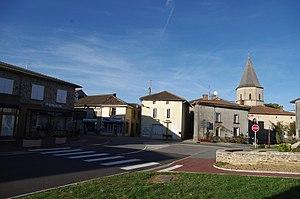
Cussac, Haute-Vienne, France.